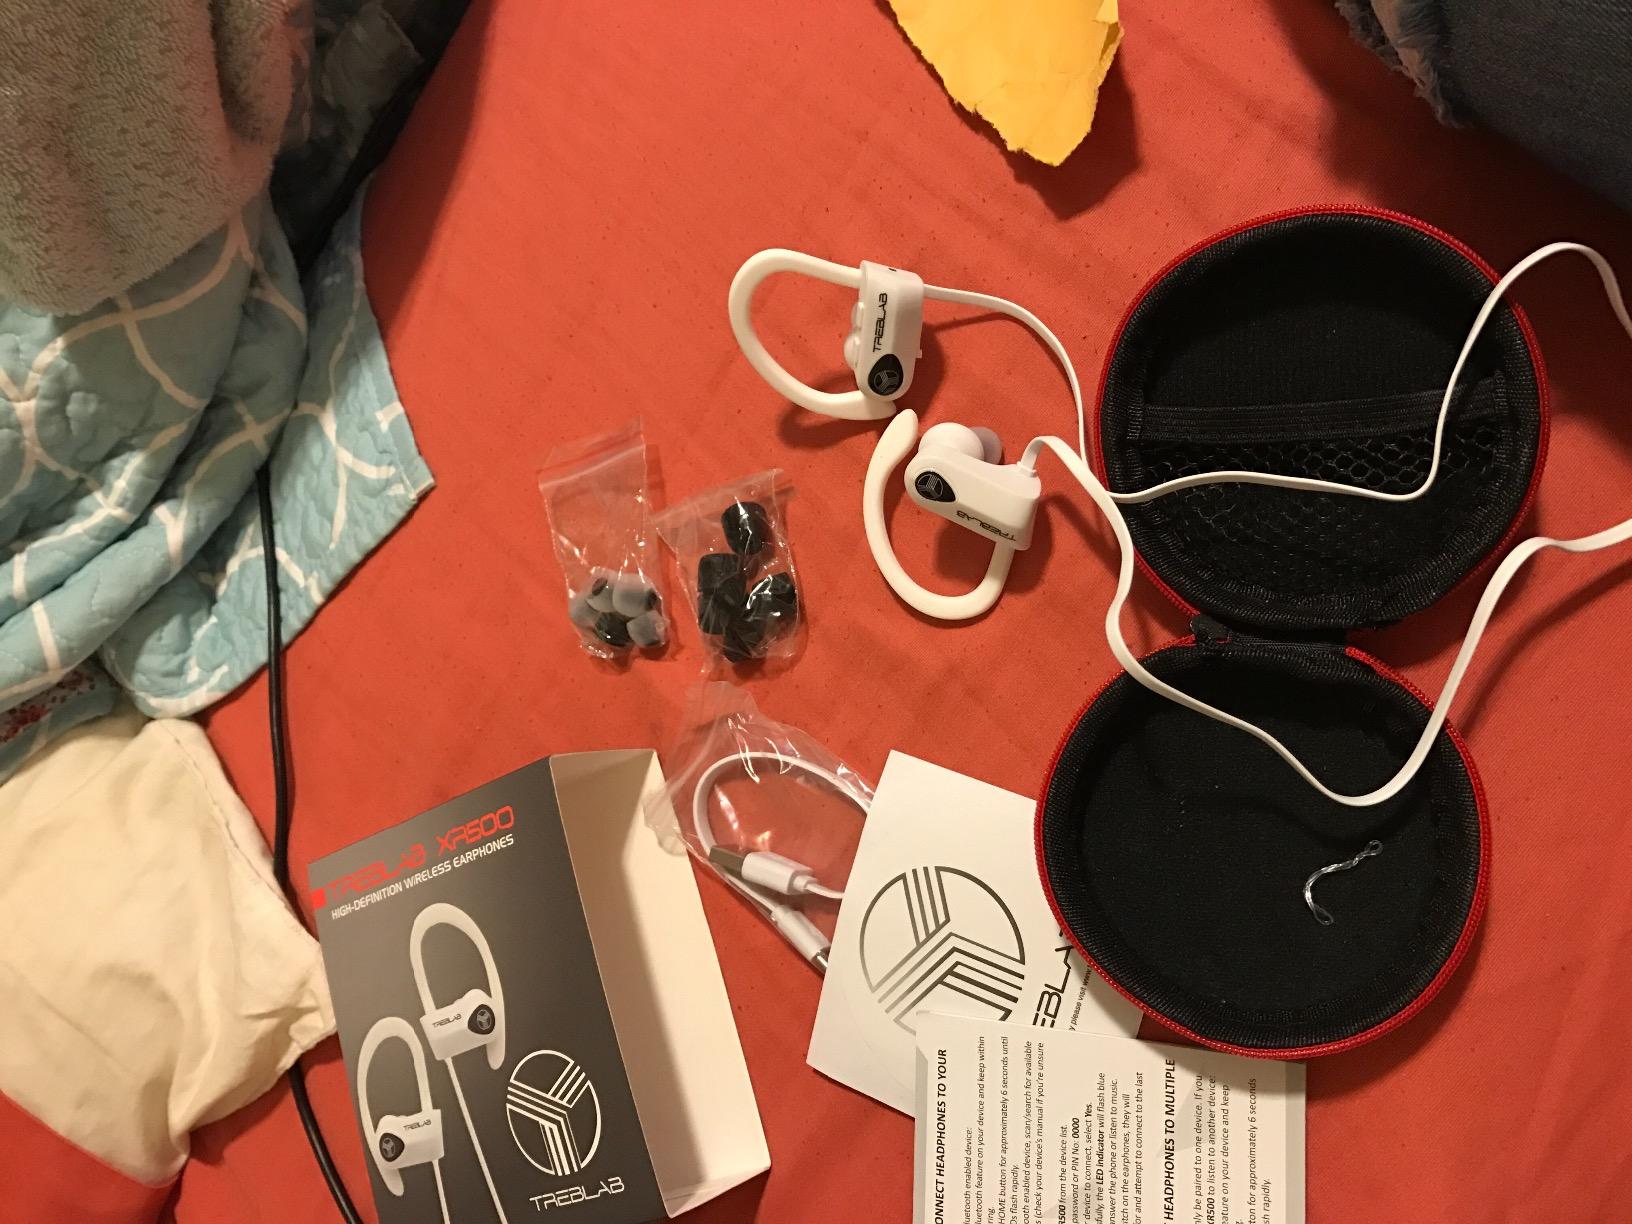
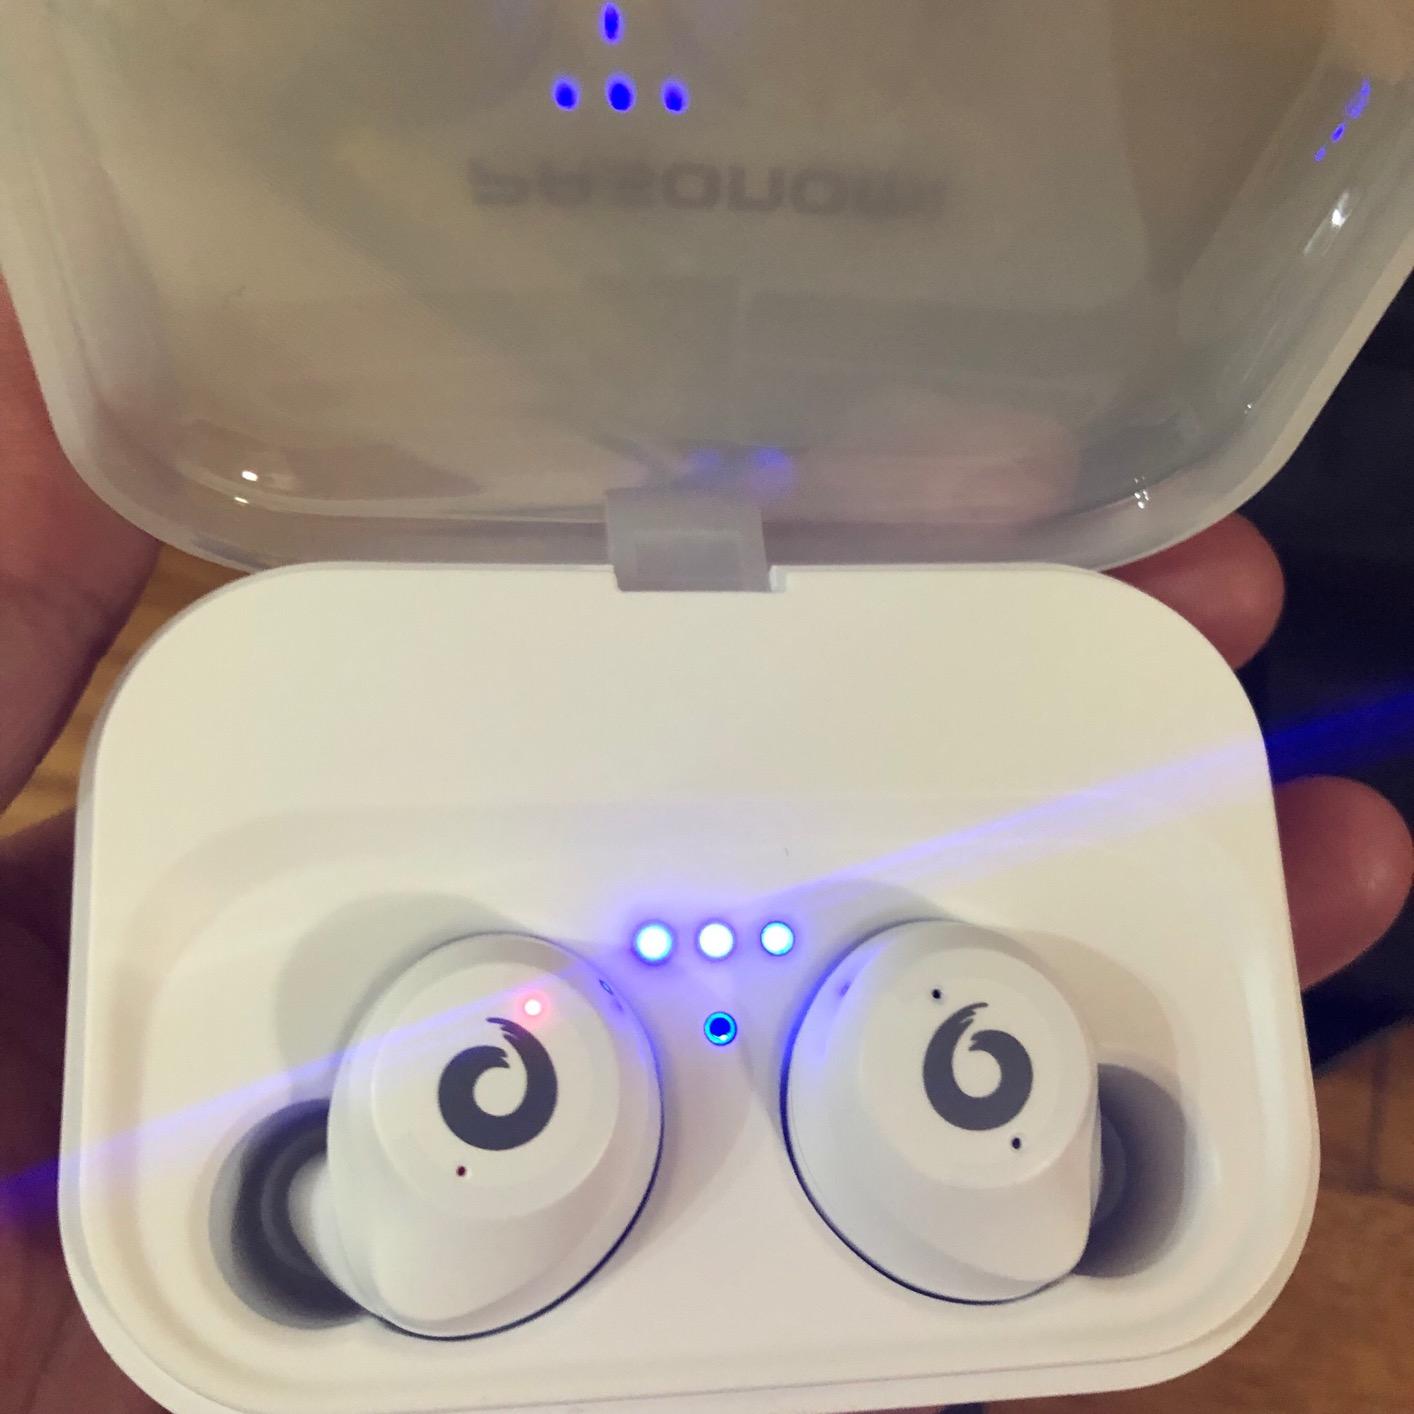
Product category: earbuds
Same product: no